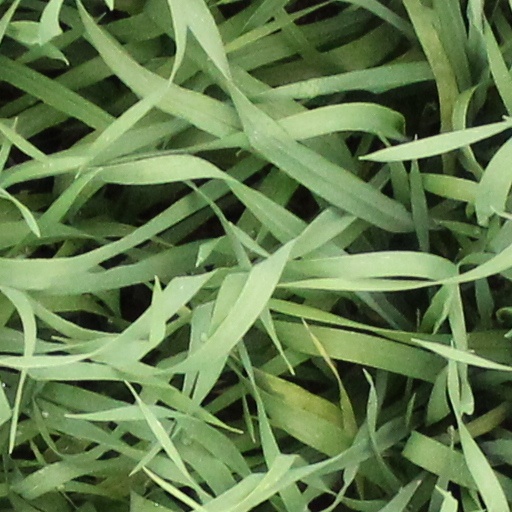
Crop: wheat